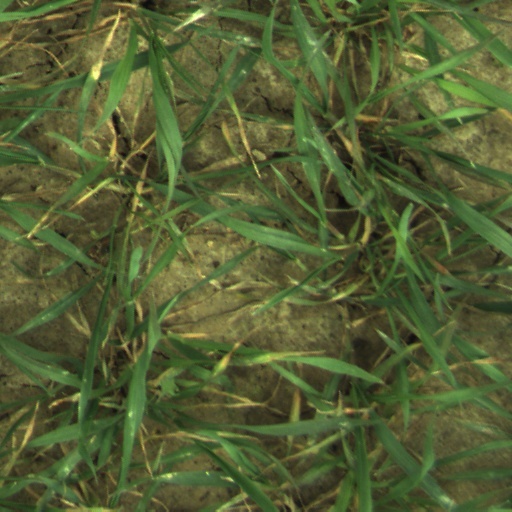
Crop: wheat